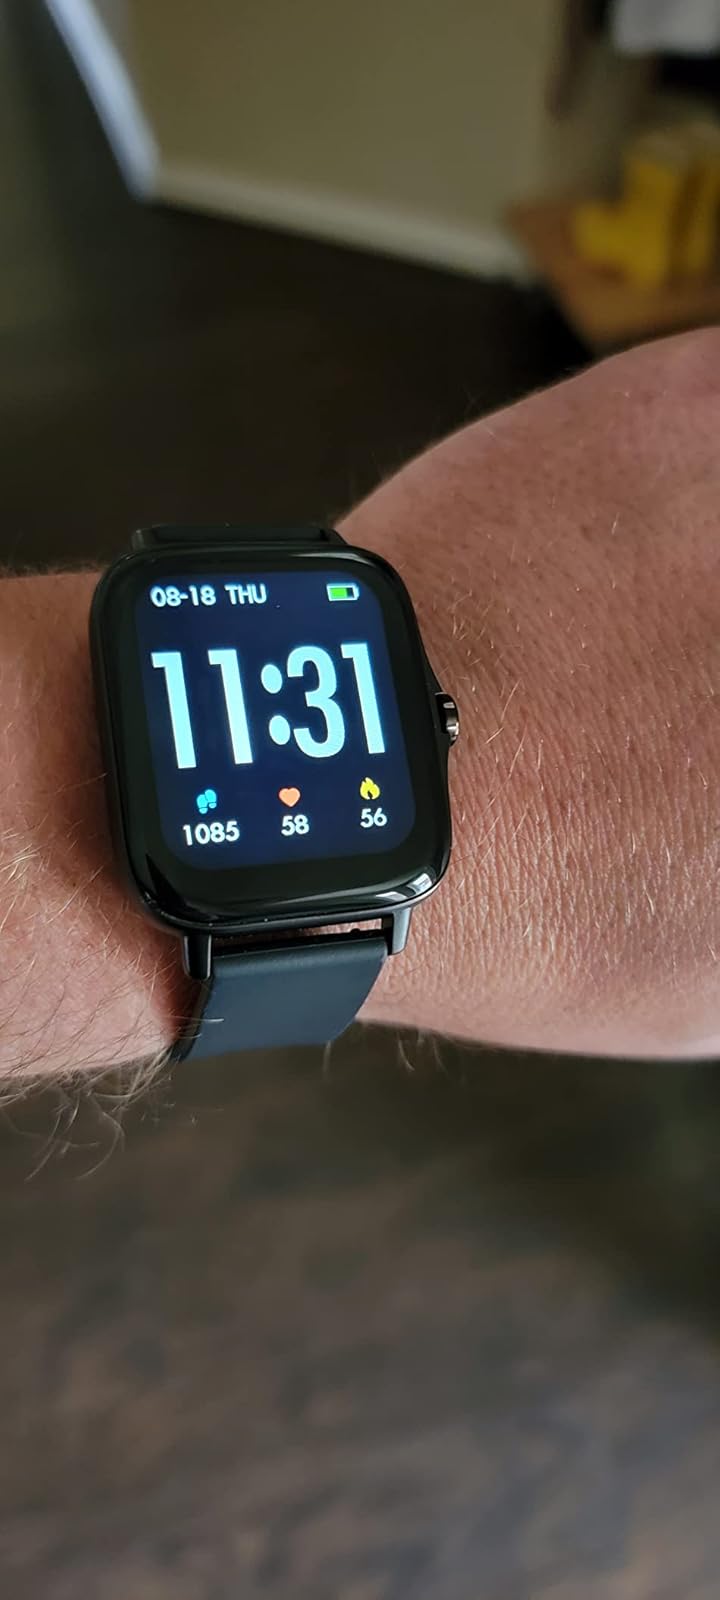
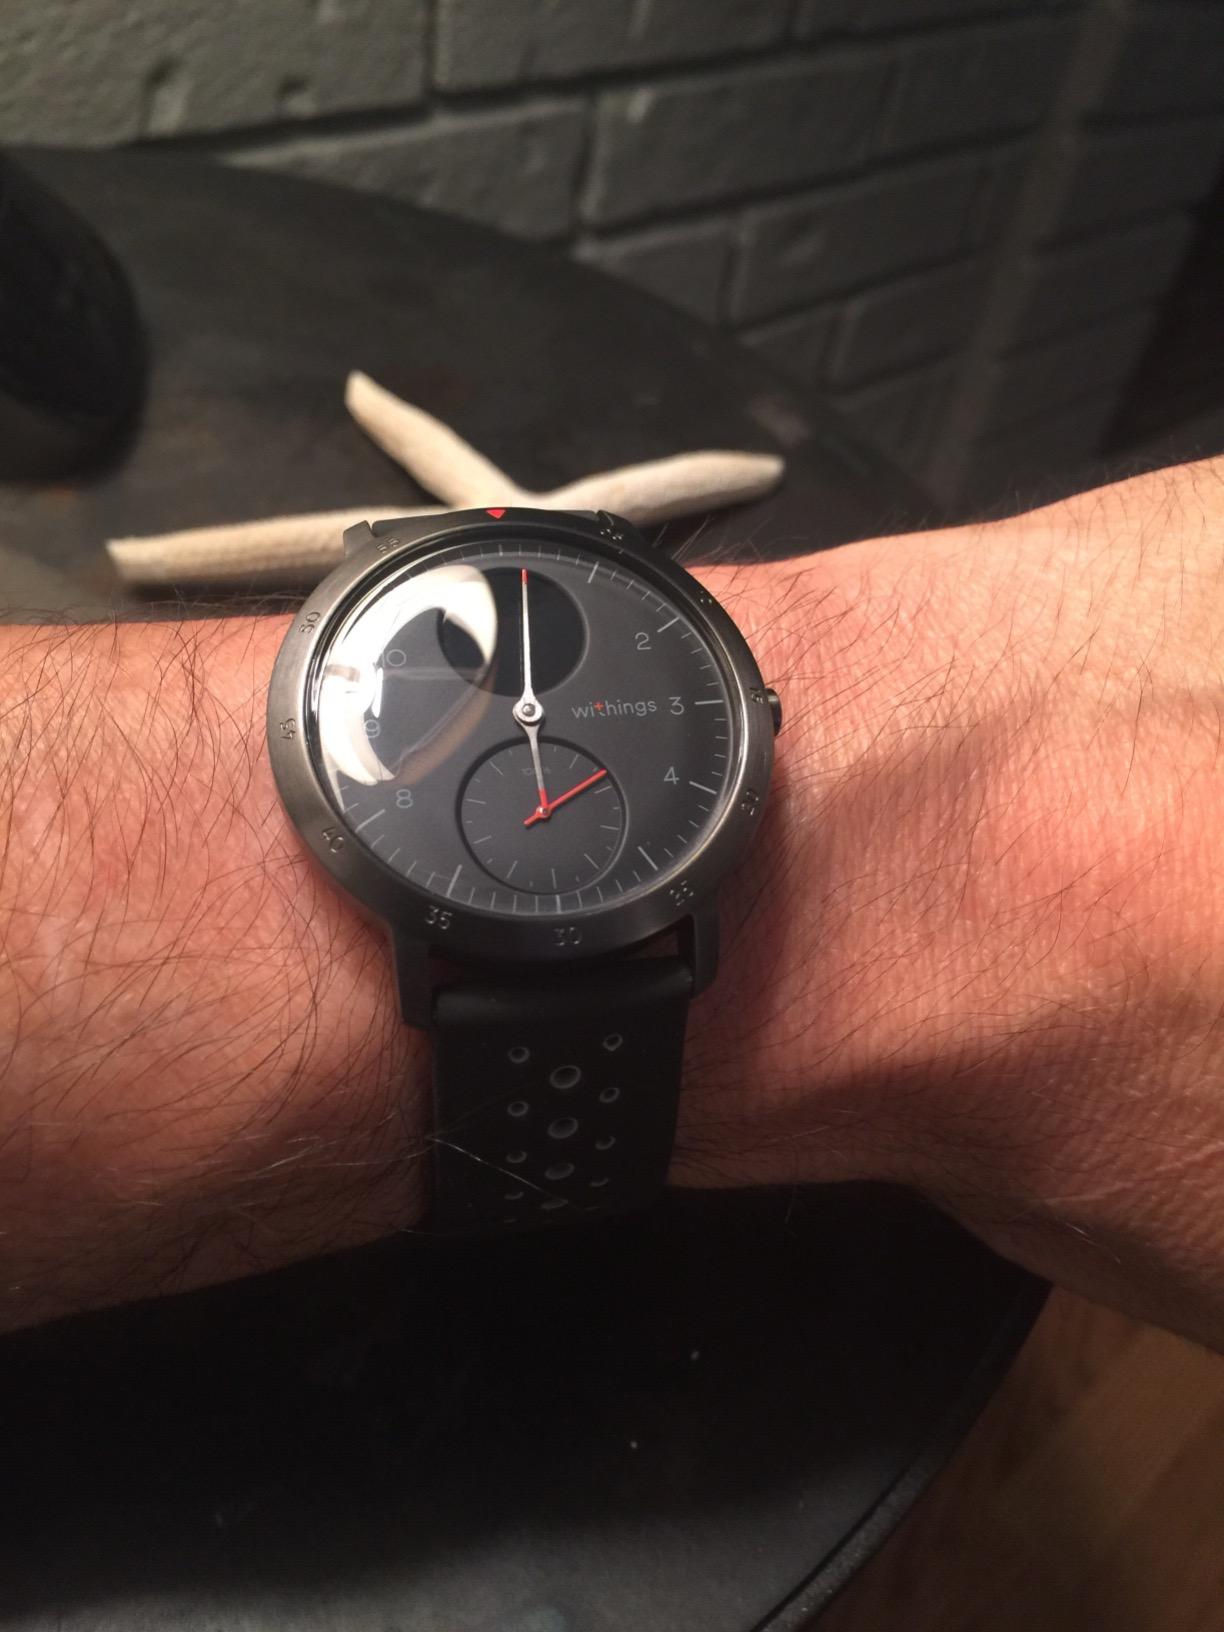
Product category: smartwatch
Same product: no